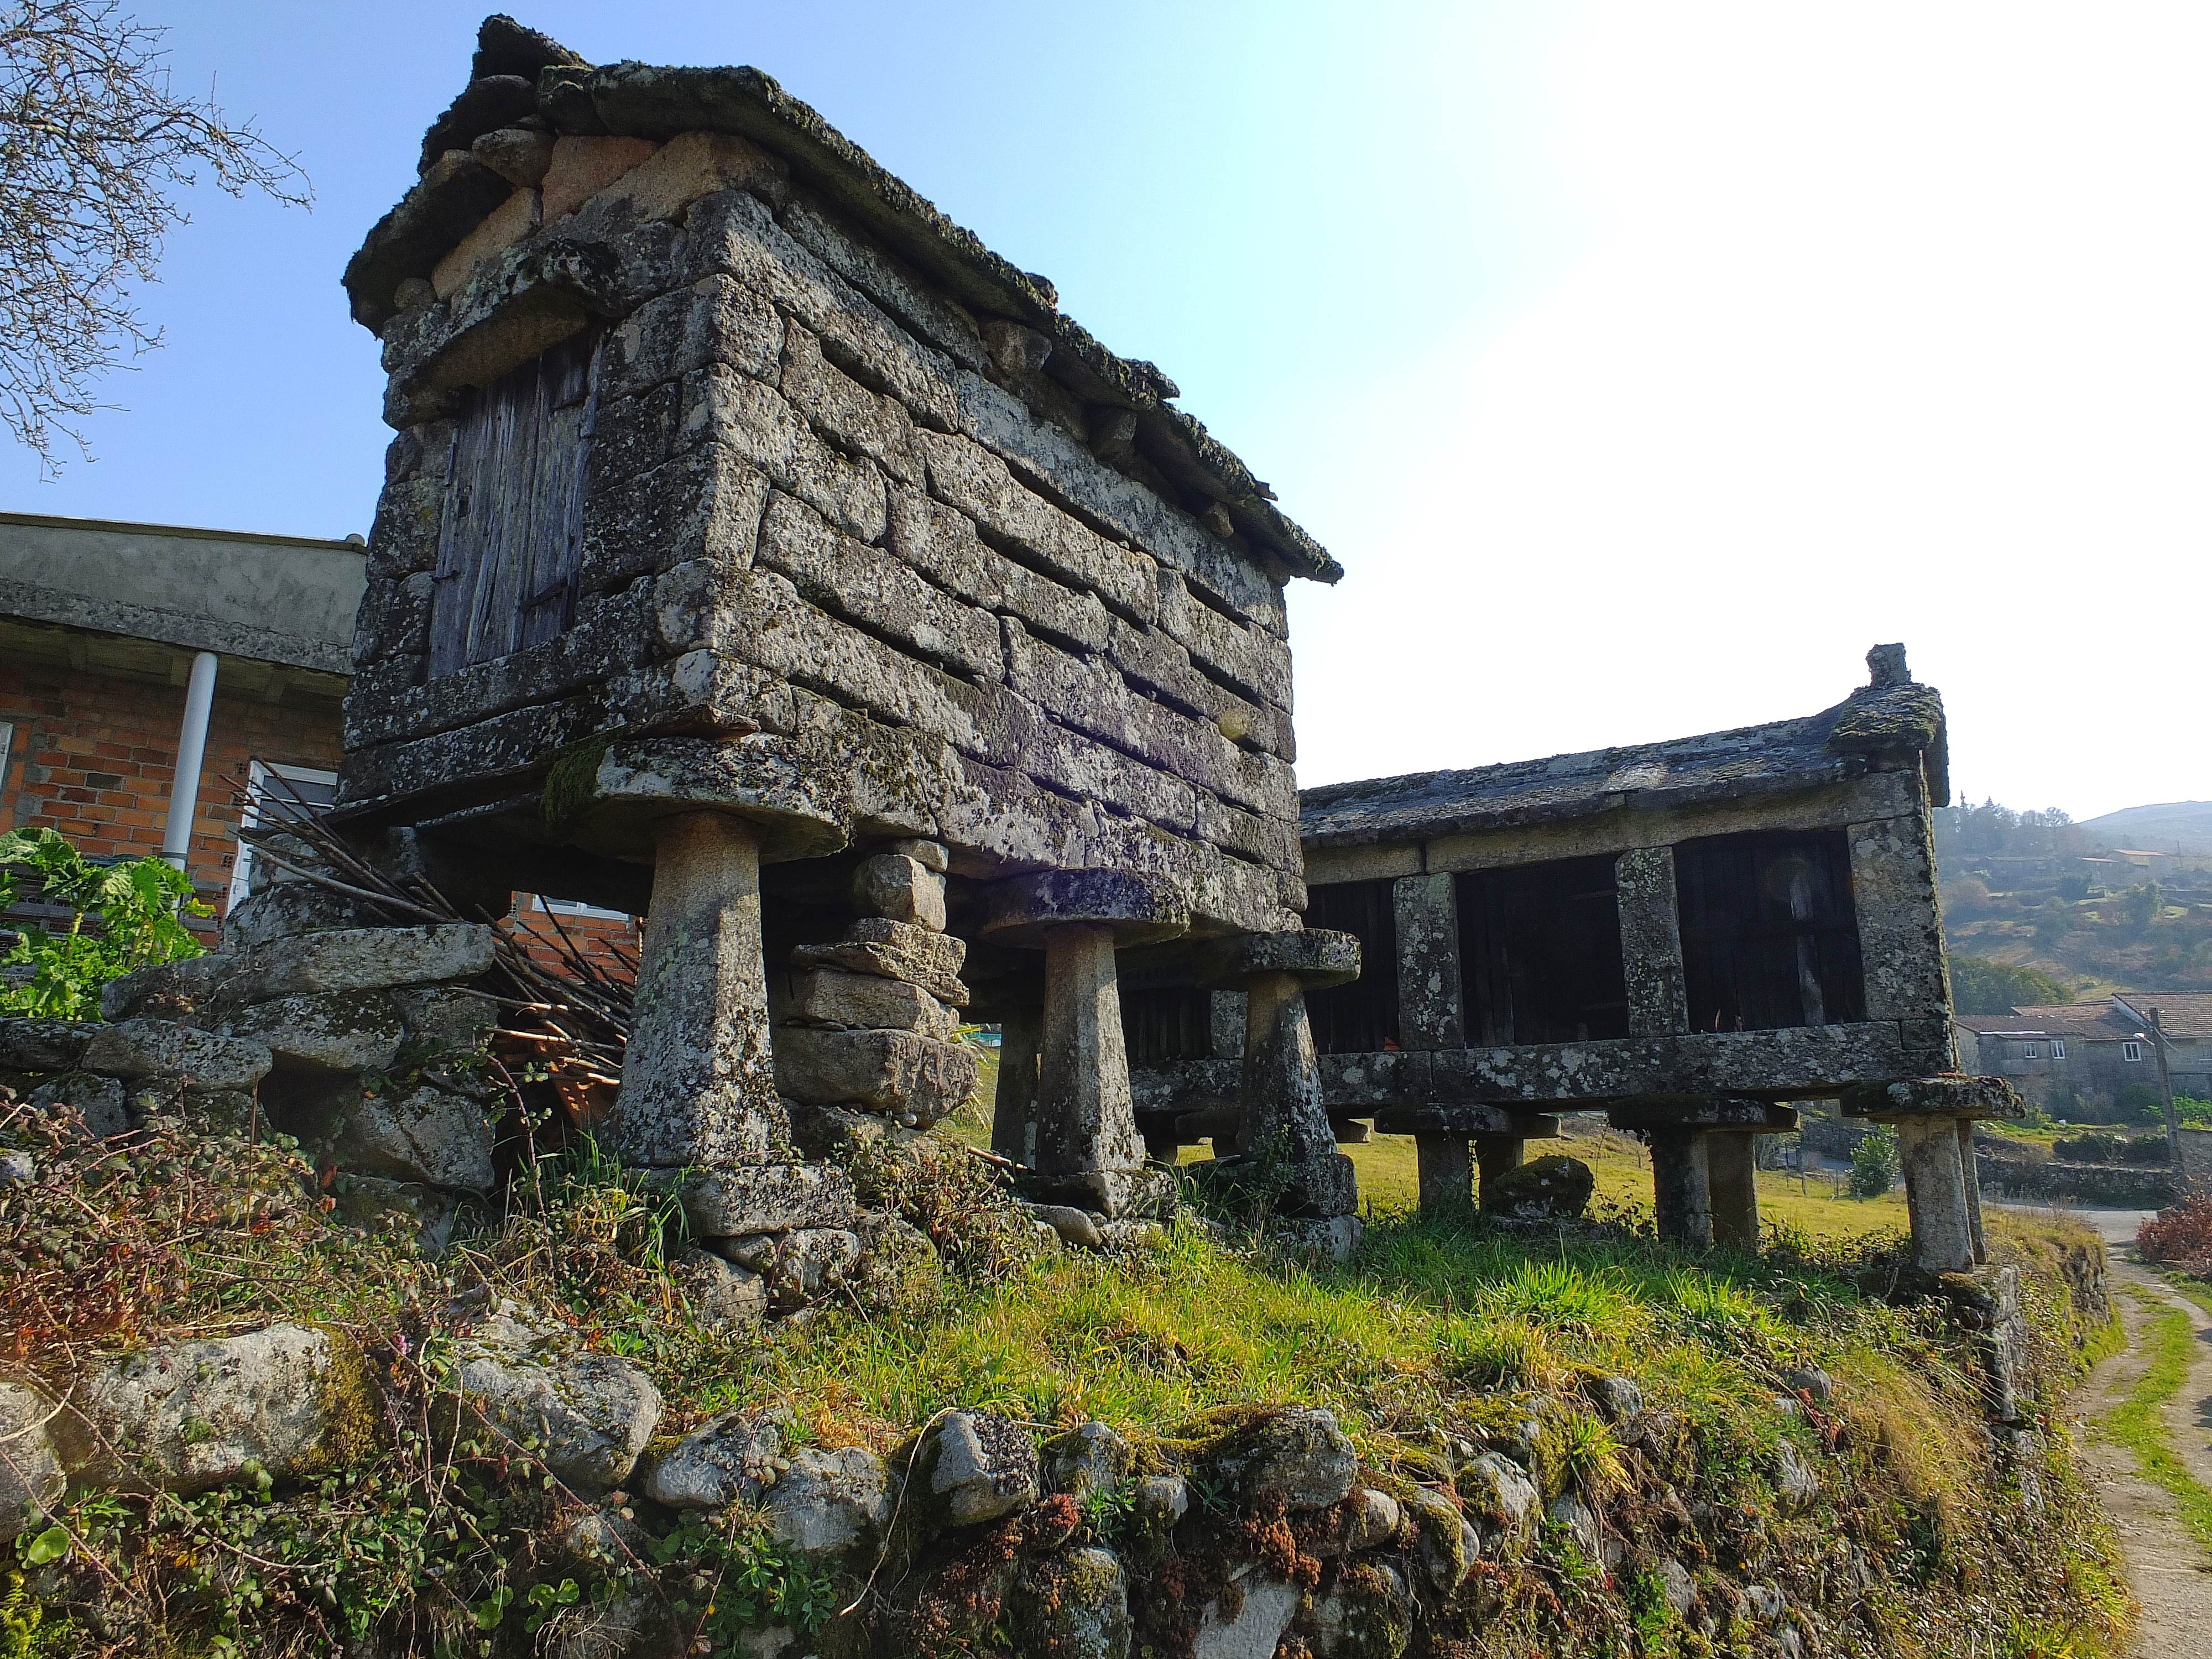
building, hut, village, tourism, place of worship, spain, temple, ruins, galicia, pontevedra, espana, ggl1, gaby1, fujifilmxs1, canastros, horreos, rural area, archaeological site, ancient history